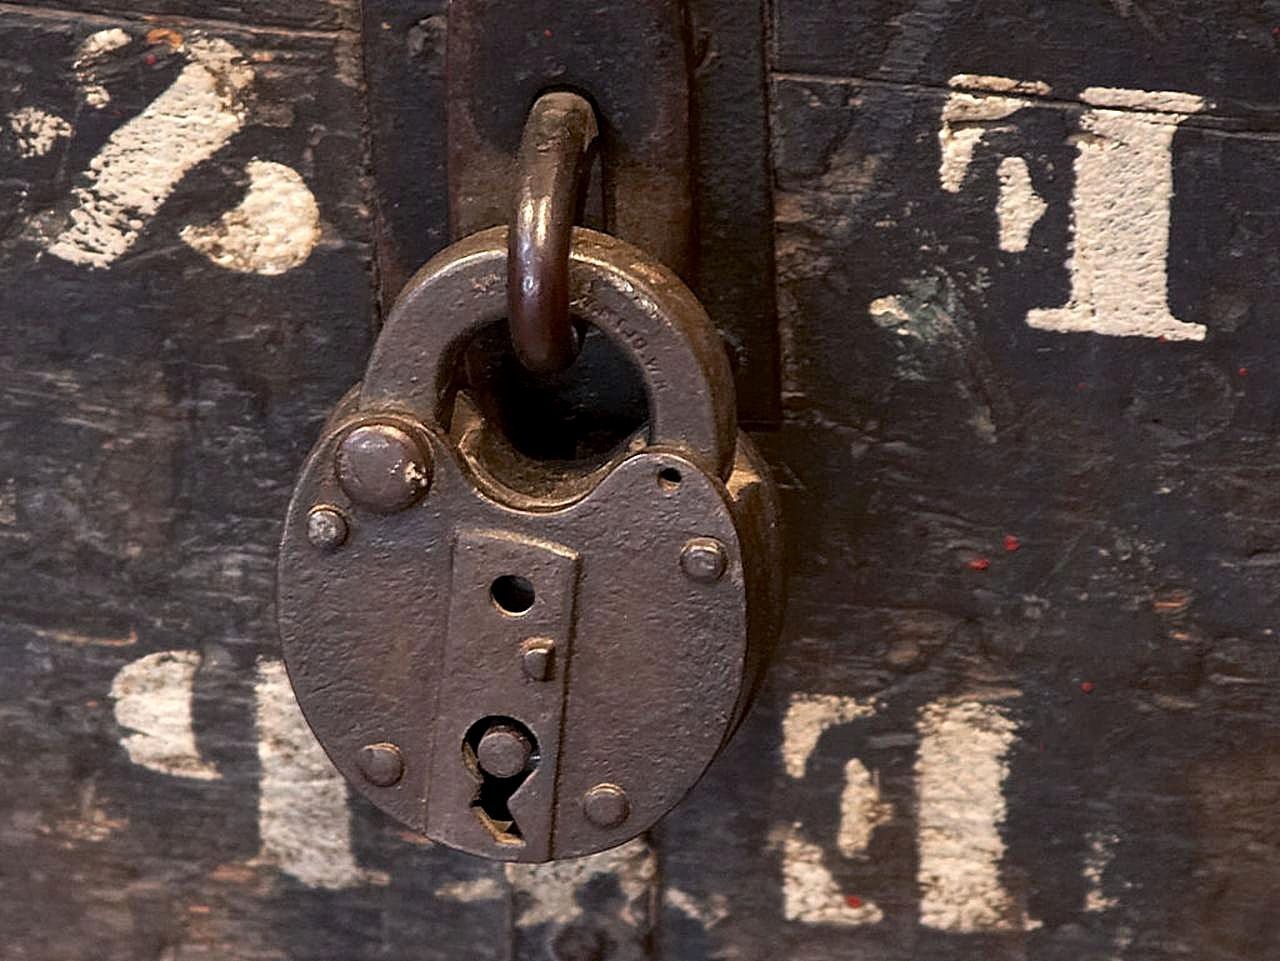
town, number, old, padlock, west, an, style, iron, carving, san diego